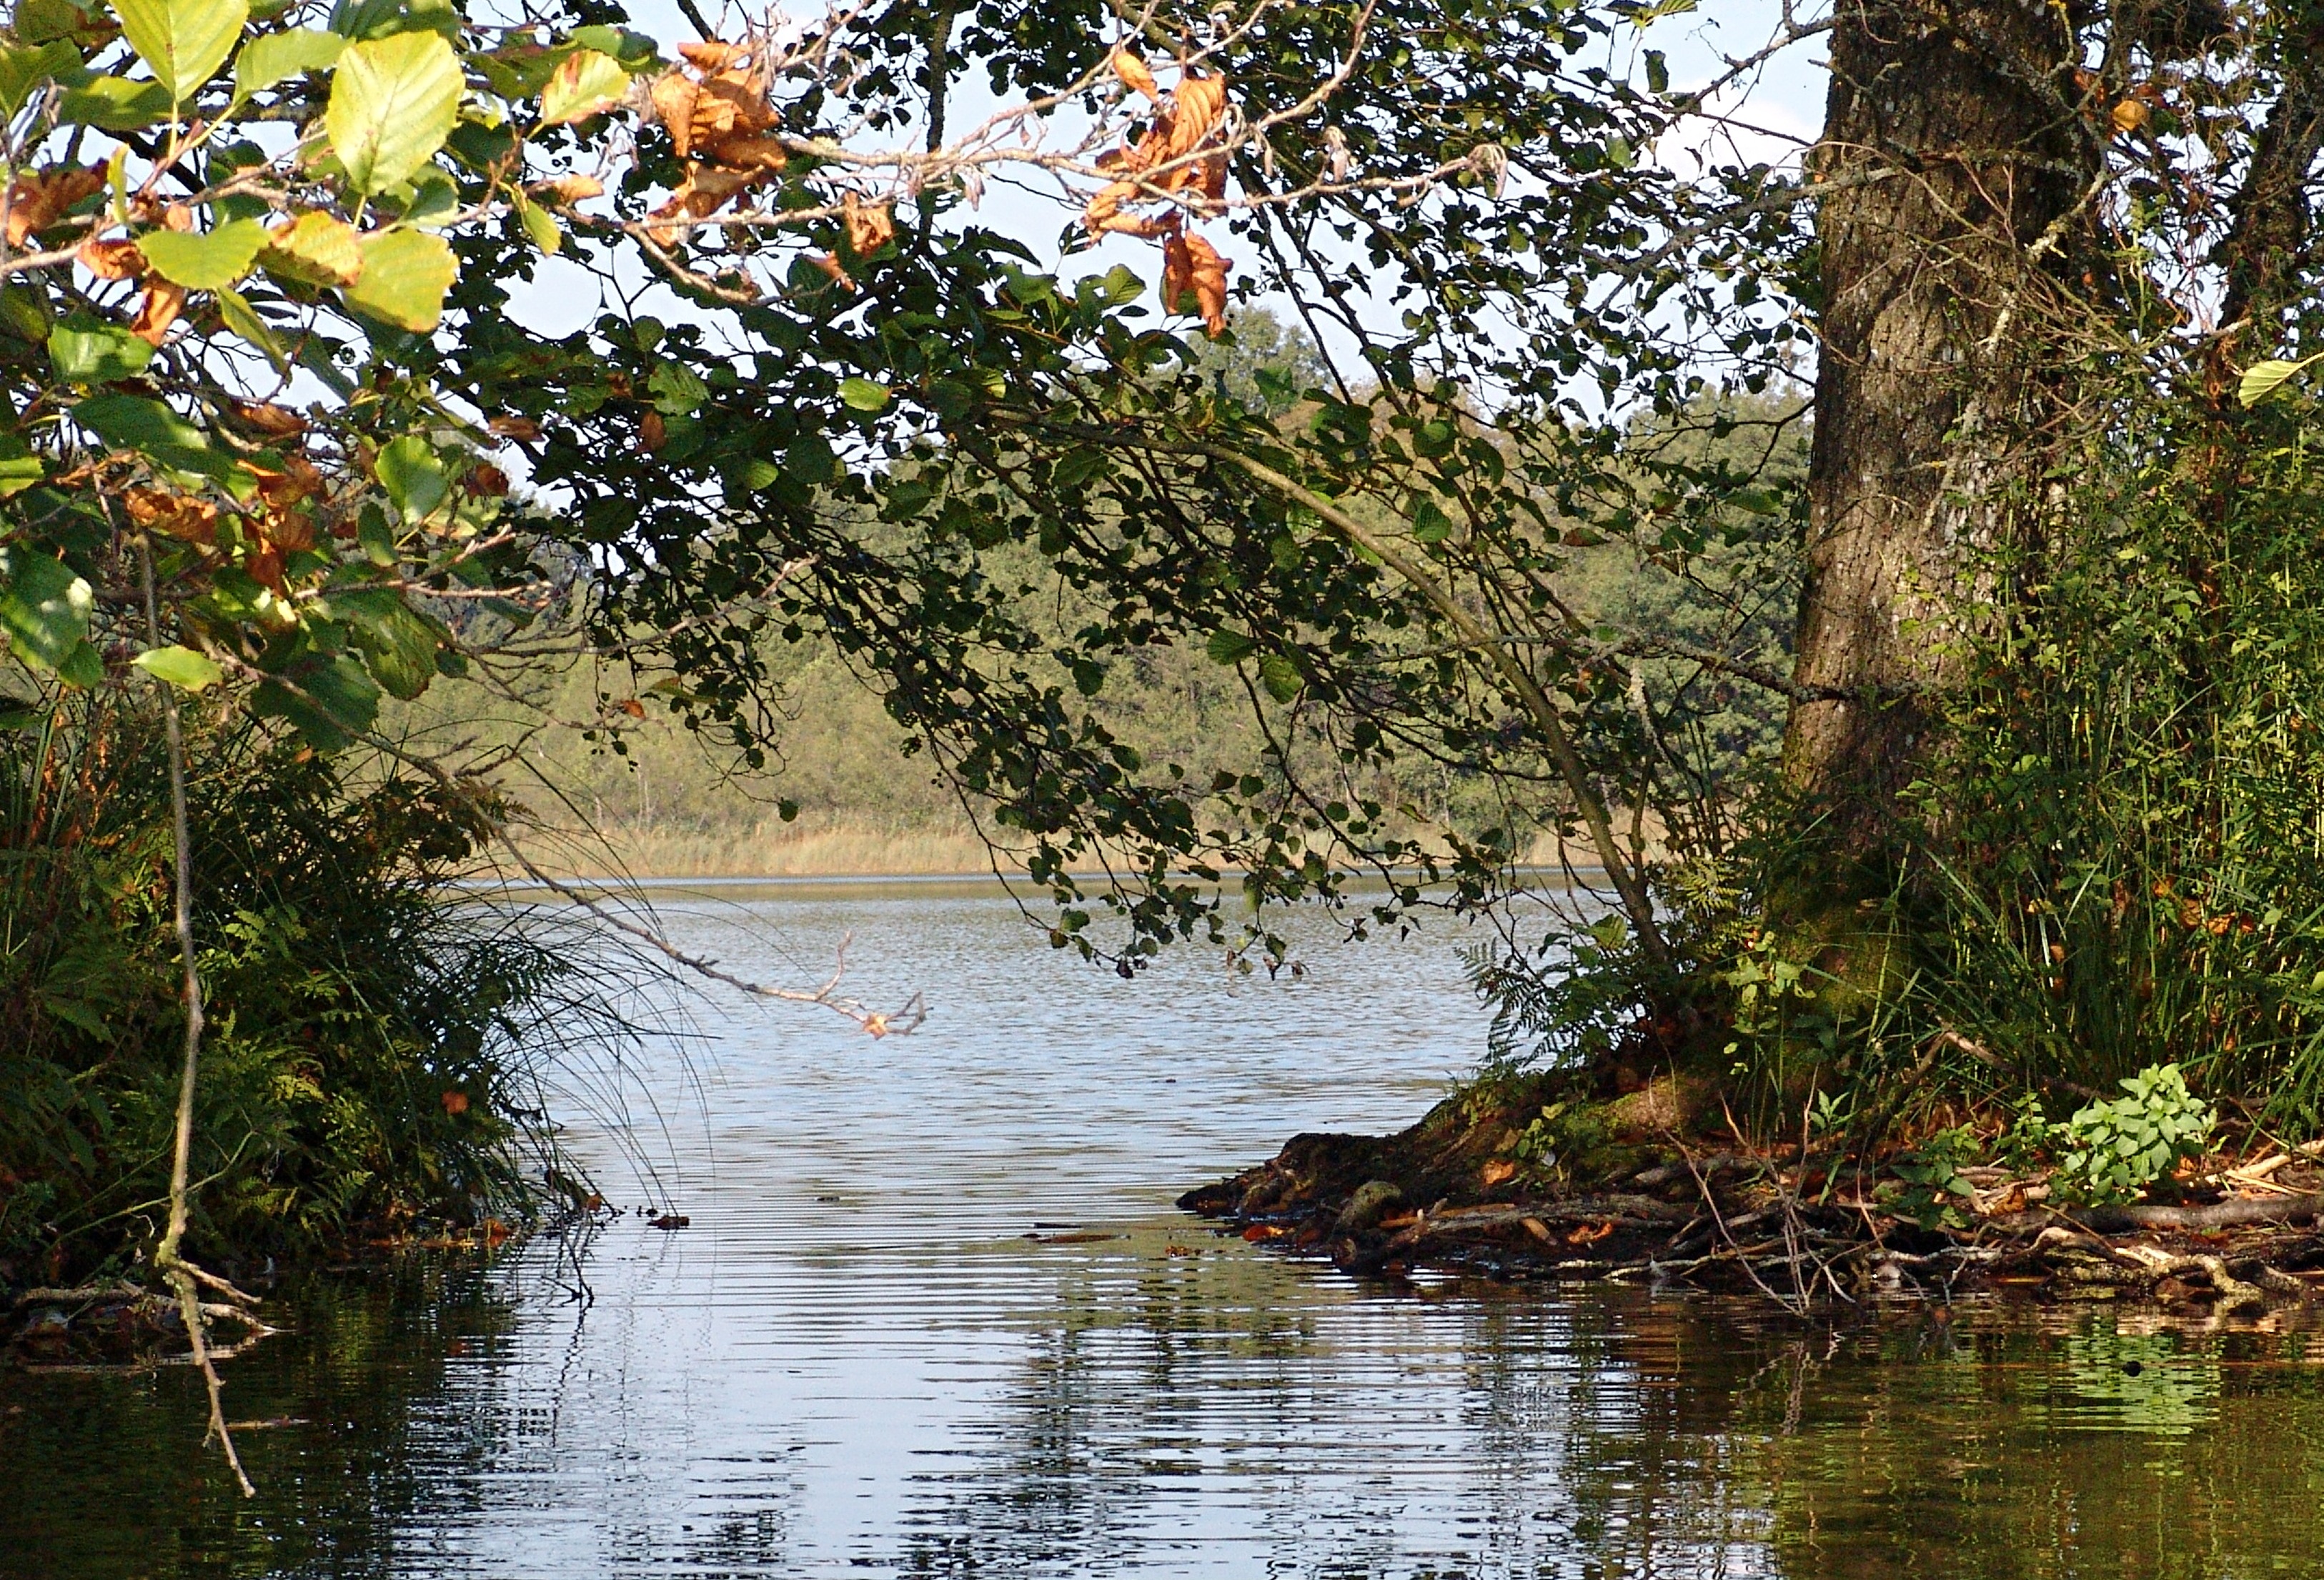
tree, water, nature, forest, swamp, leaf, flower, lake, river, pond, wildlife, stream, reflection, jungle, autumn, botany, season, waterway, wetland, habitat, idyll, natural environment, woody plant, bayou